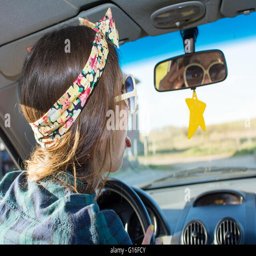
young woman driving a car and looking herself at the mirror